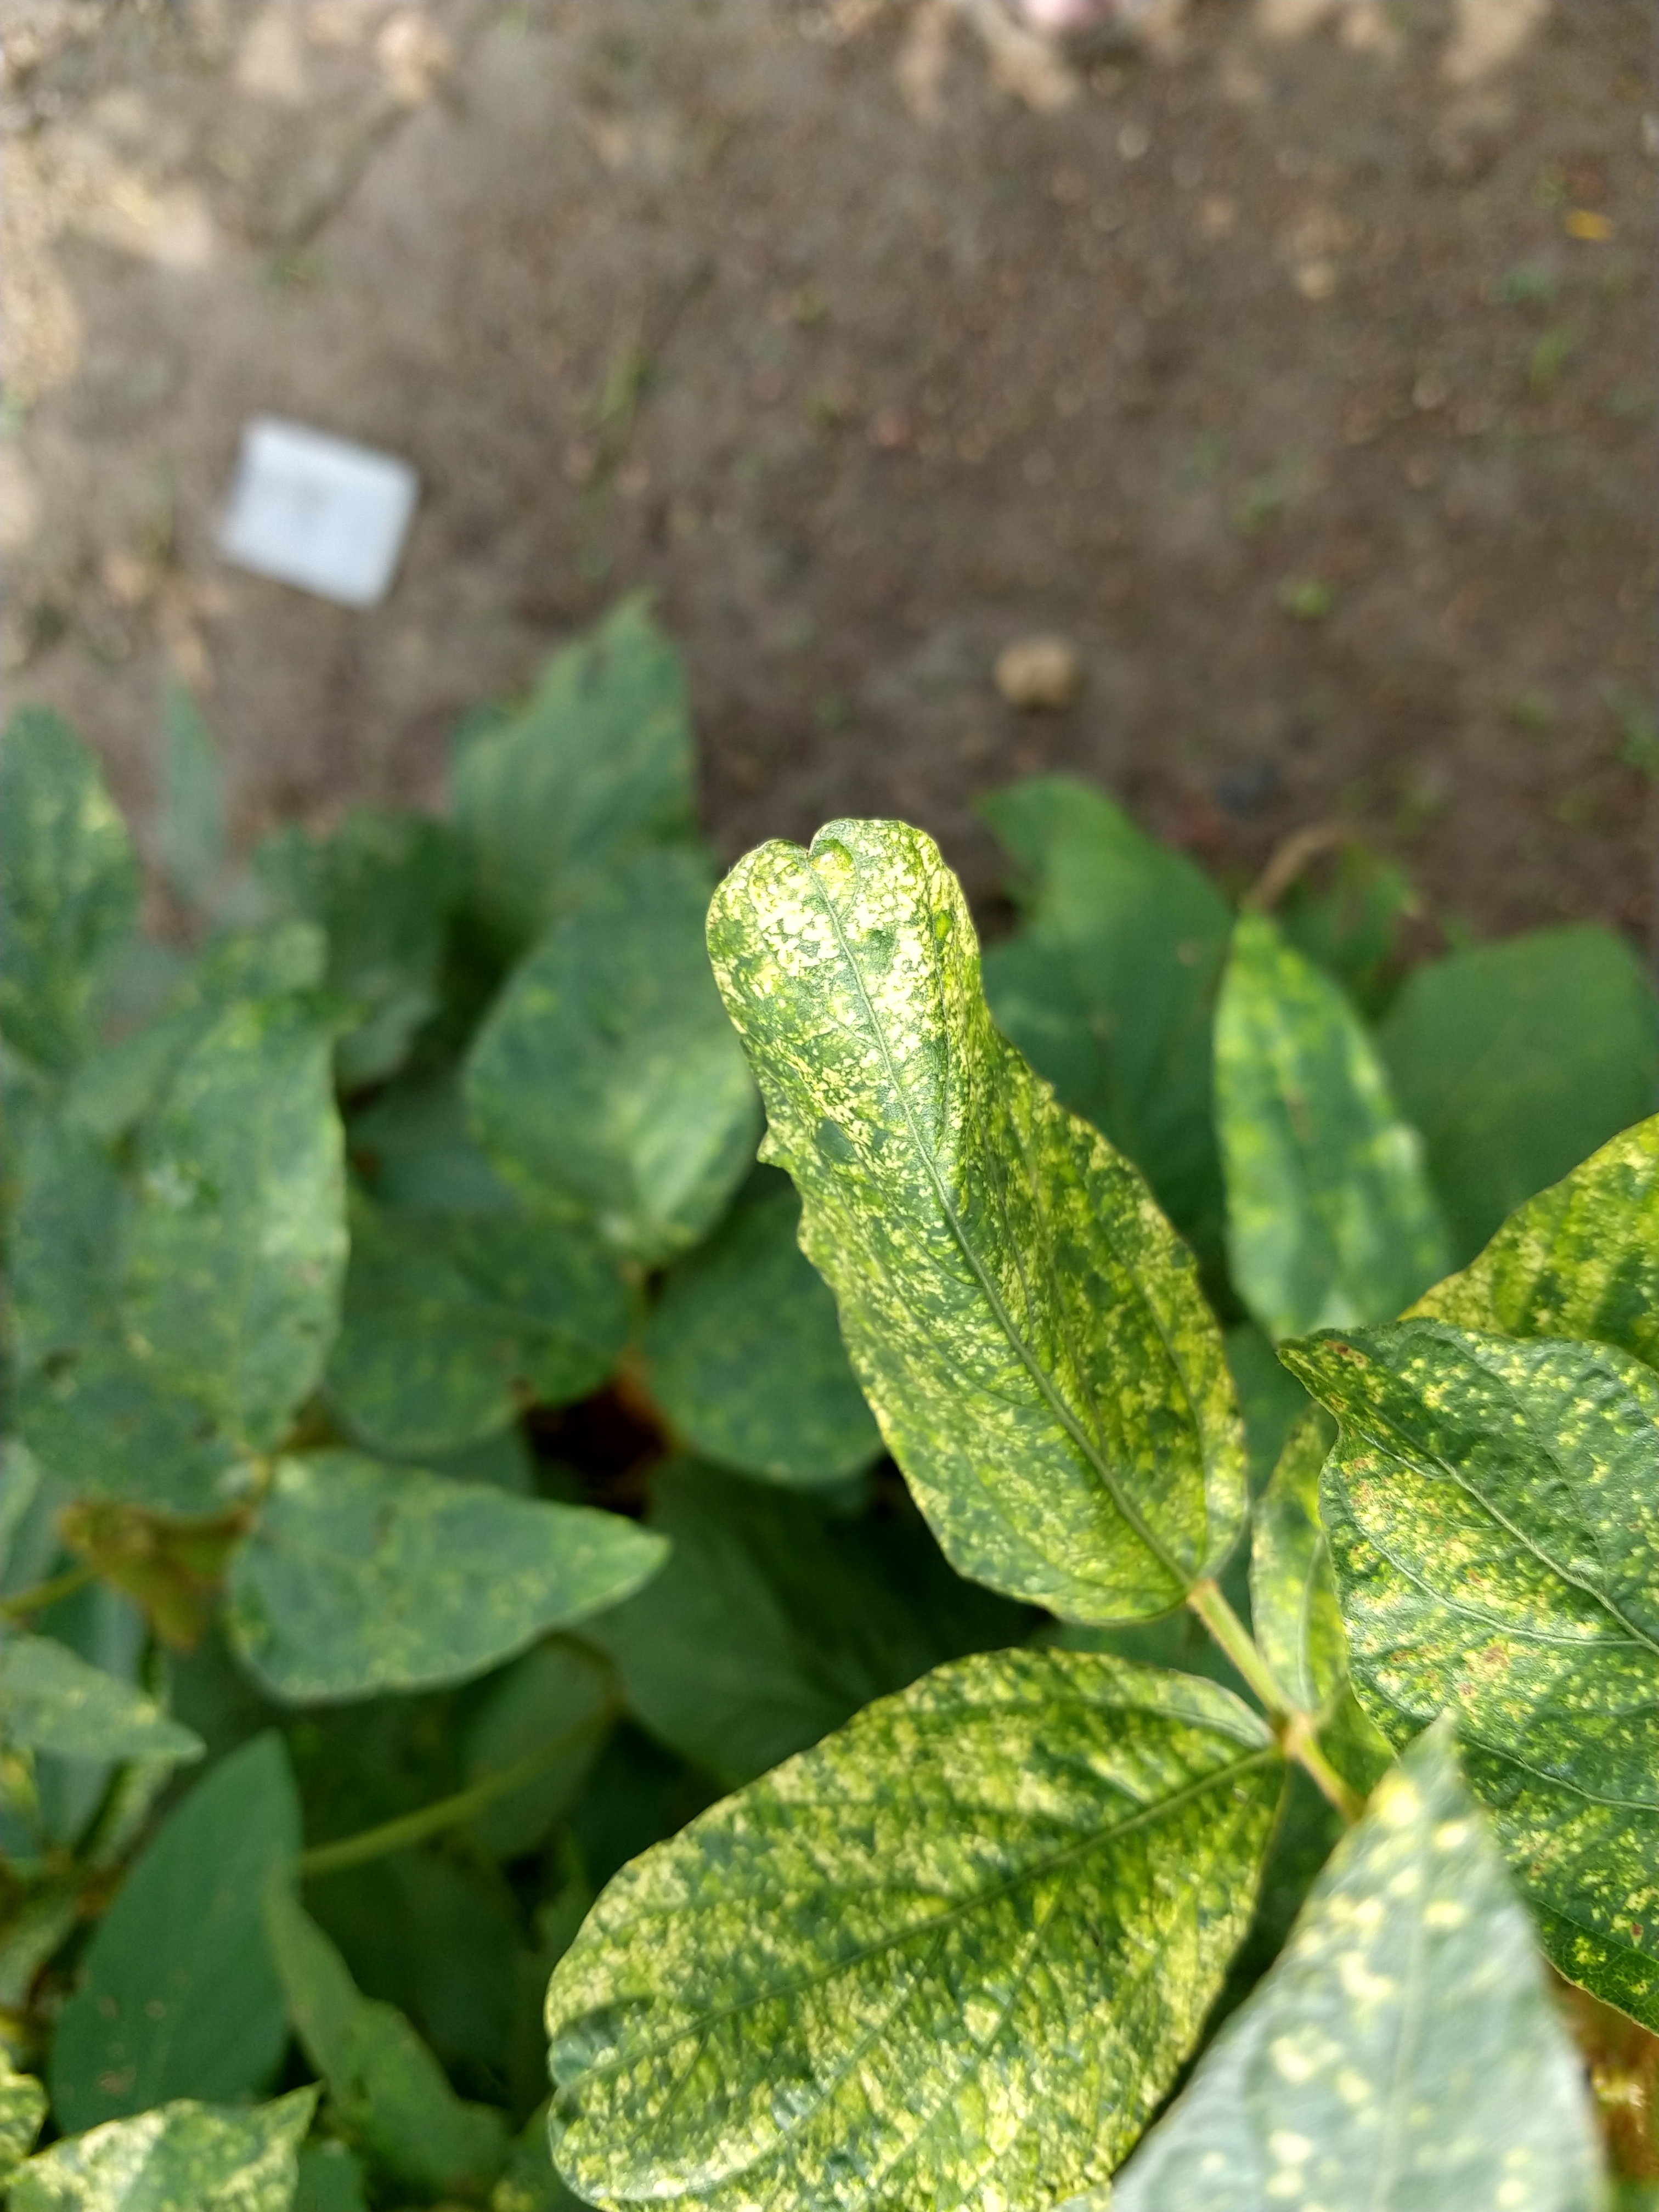
Label: Disease